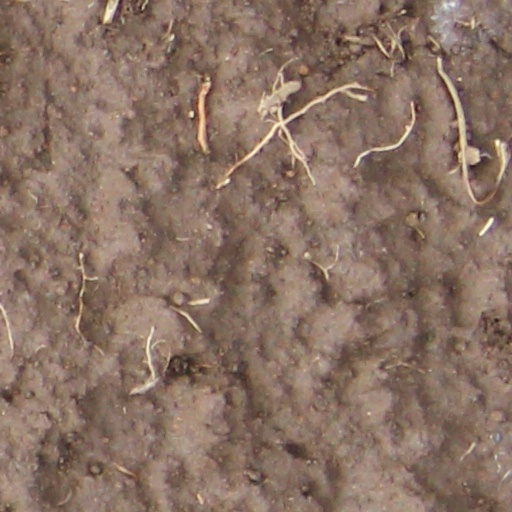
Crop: wheat